Charles Thomas, Prince of Löwenstein-Wertheim-Rochefort

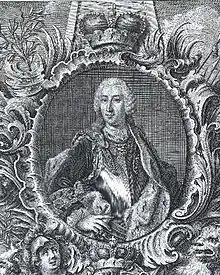

Charles Thomas, 3rd Prince of Löwenstein-Wertheim-Rochefort (7 March 1714 – 6 June 1789) was from 1735 to 1789 the third Prince of Löwenstein-Wertheim-Rochefort.